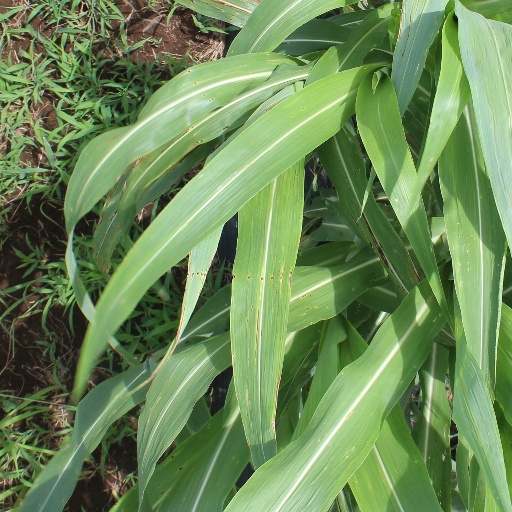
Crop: sorghum